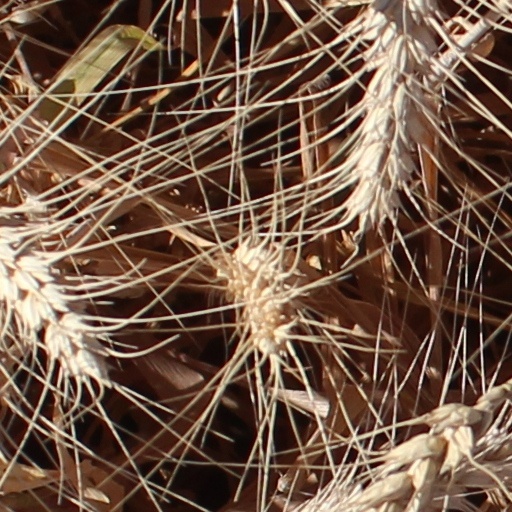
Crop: wheat